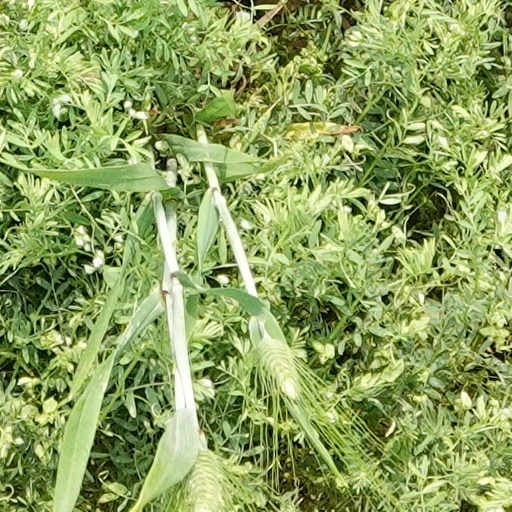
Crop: wheat